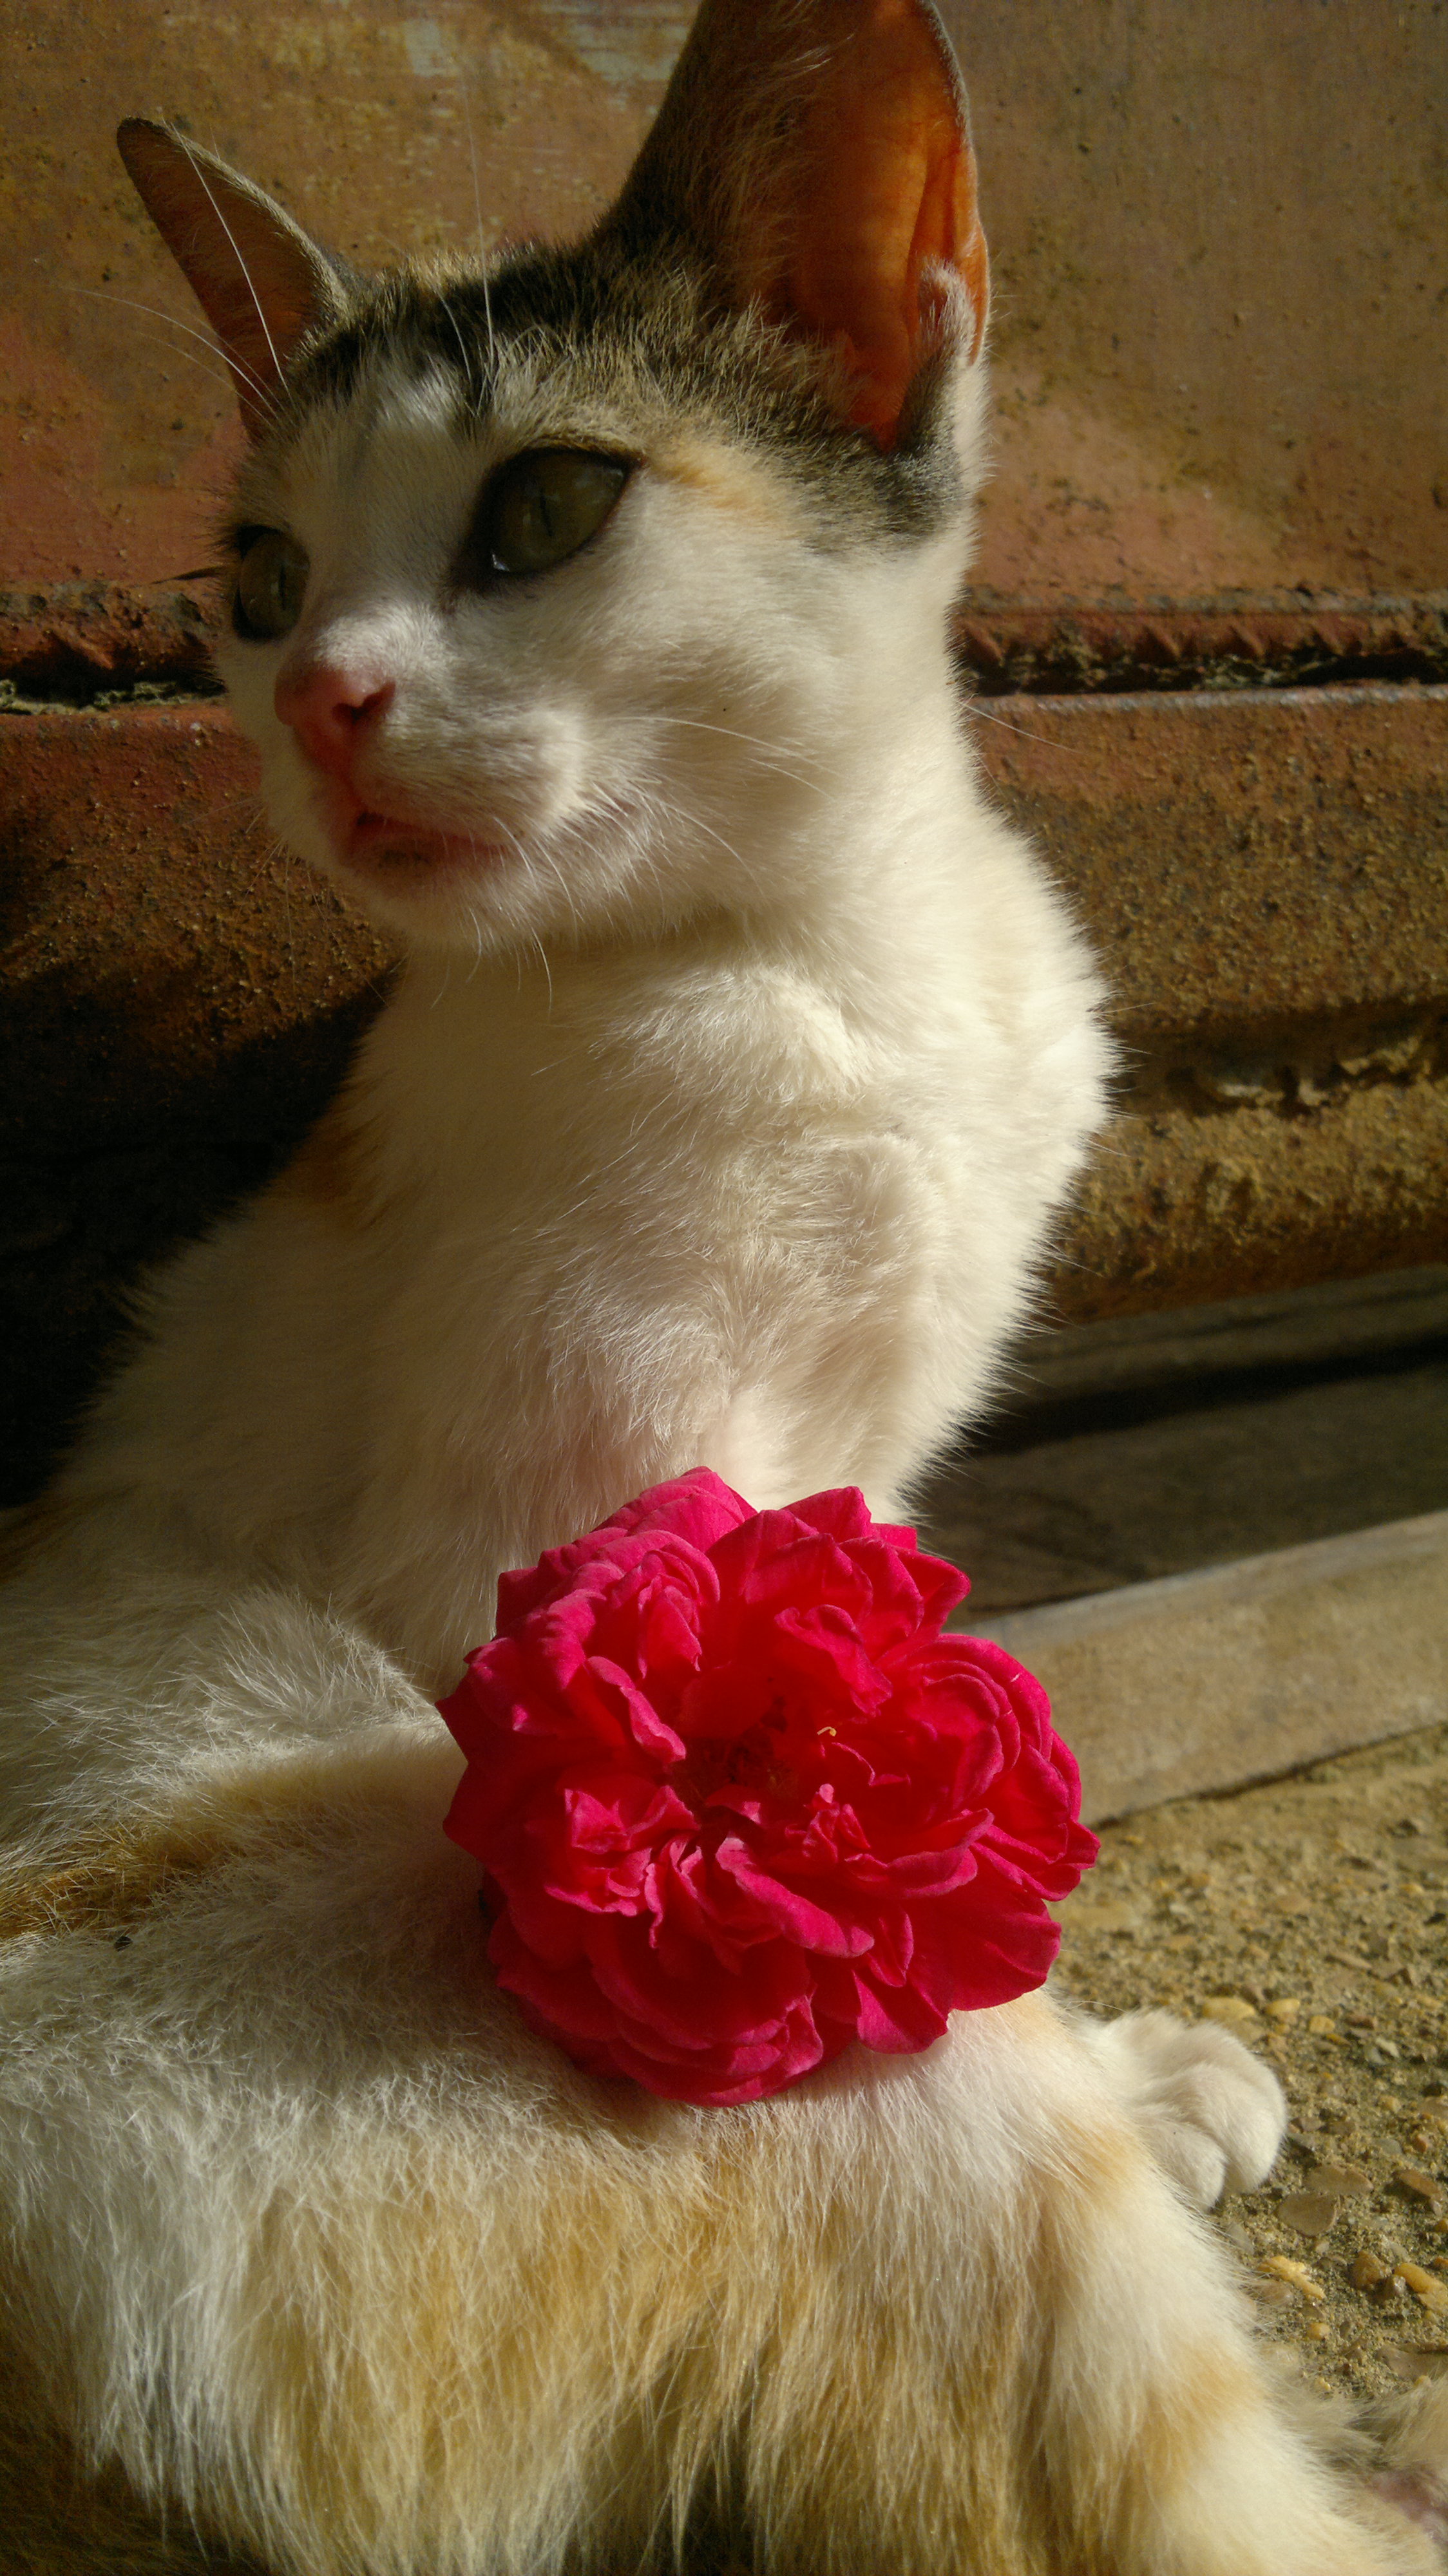
cat, flower, plant, felidae, carnivore, fawn, whiskers, window, small to medium sized cats, petal, rose, fur, domestic short haired cat, liver, tail, grass, annual plant, artificial flower, paw, rose order, cut flowers, herbaceous plant, rose family, flowering plant, claw, door, magenta, coquelicot, companion dog